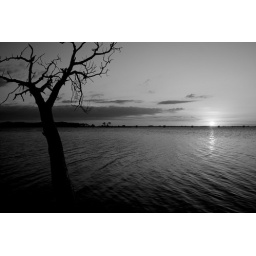
A tree had fallen and created a perfect bench to sit above the water and dangle your feet